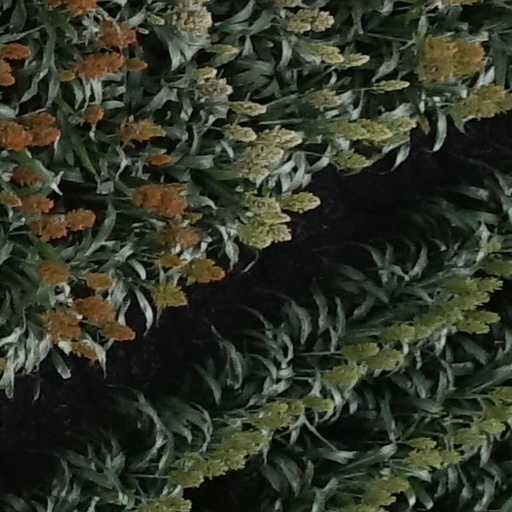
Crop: sorghum